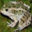
Label: frog